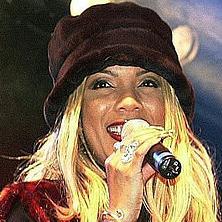
Age: 33